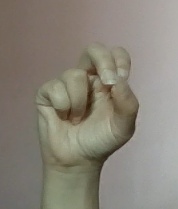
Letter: gaaf